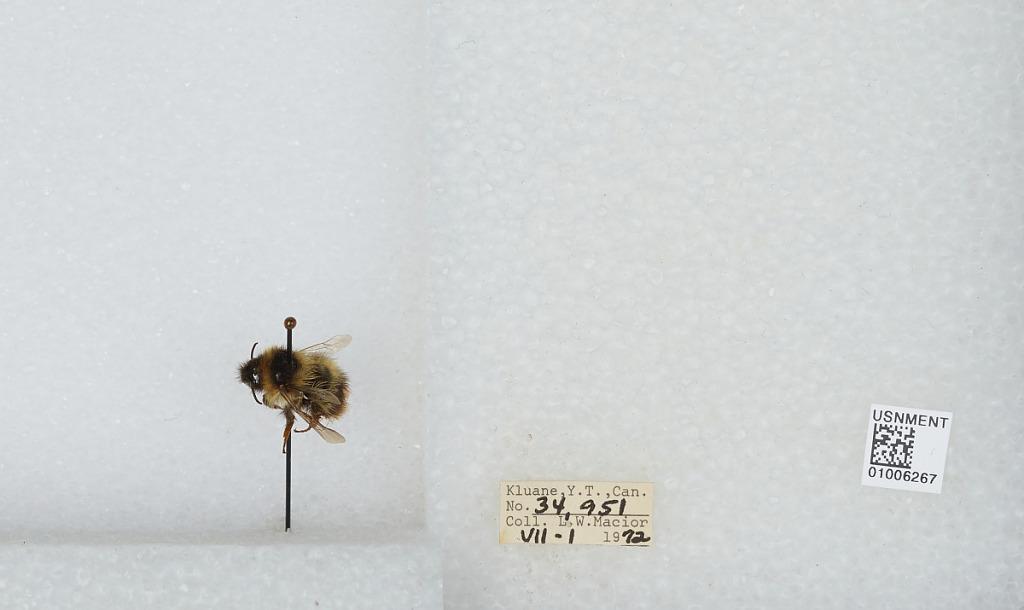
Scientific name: Bombus (Pyrobombus) frigidus Smith
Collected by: L. Macior
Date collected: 1972-7-1
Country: Canada
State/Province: Yukon Territory
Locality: Kluane
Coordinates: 60.75, -139.5